Buk missile system

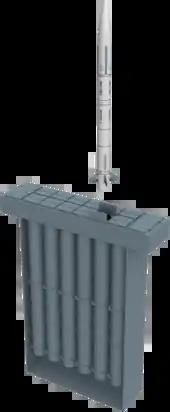
3S90M SA missile system VLS version (graphic)

In 2004, the first demonstration module of the new 9M317M (export 9M317ME) missile was presented by Dolgoprudniy Scientific and Production Plant for the upgraded 3S90M / "Shtil-1" naval missile system (jointly with 'Altair'), designed primary for use on warships.